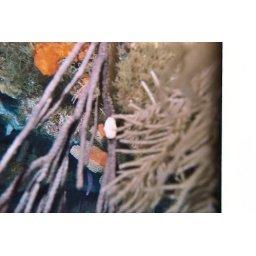
It's hard to see, it's the small white object in the middle of the screen. It's a snail-like creature hanging on to the coral.